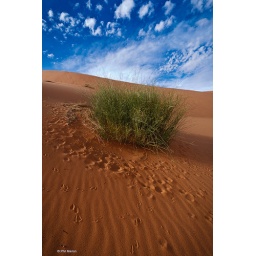
signs of life in the Sahara - a tuft of grass and rodent tracks